Ternate

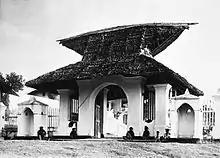

Ternate and Tidore were the world's major producer of cloves, from which their rulers became among the wealthiest and most powerful sultans in the Indonesian region. Much of their wealth was used to fight each other. Until the Dutch completed the colonization of Maluku in the 19th century, the sultans of Ternate ruled an empire that periodically claimed at least nominal influence in magnitude as Ambon, Sulawesi, and Papua.